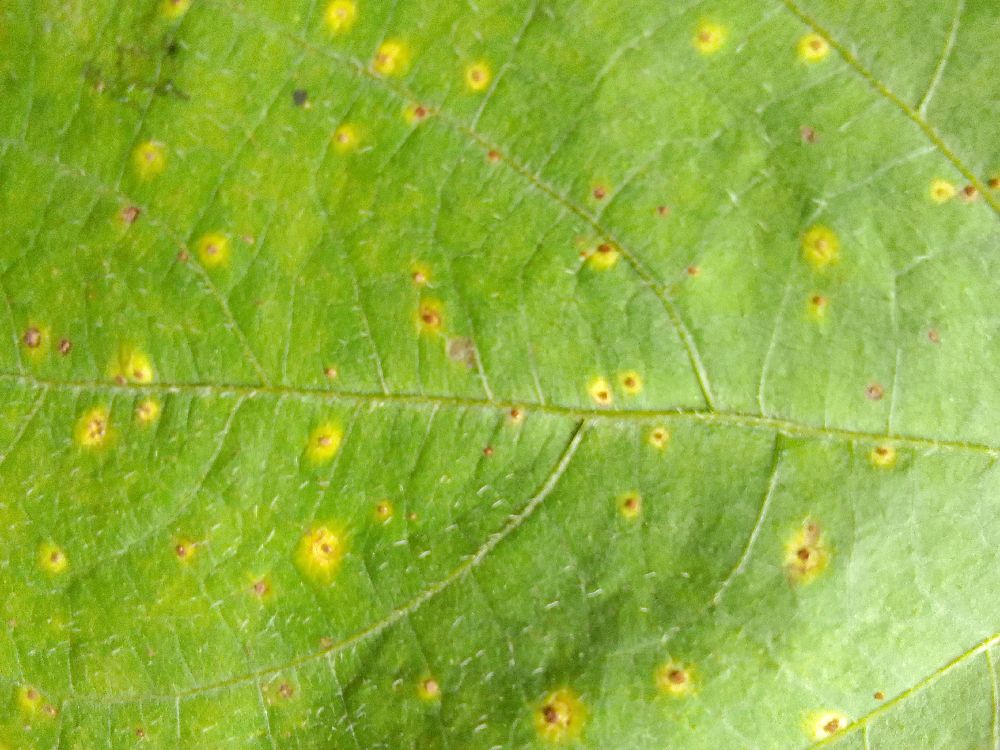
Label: rust